Ugo Forno

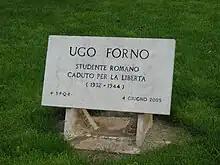
Plaque to Forno in Parco Virgiliano in Rome

Ugo Forno (Rome, 27 April 1932 – 5 June 1944) was an Italian student killed in Rome during World War II, while fighting against German invasion forces as a resistance fighter, during the defence of a railway bridge on the Aniene.